Moomba Festival

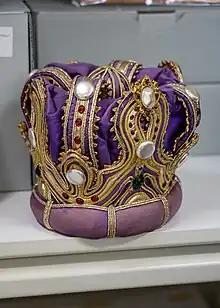
A crown worn by Kings of Moomba, circa 1980s.

Kings of Moomba were named beginning in 1967. The role was awarded to male celebrities. It too was abolished following the 1987 festival as the gender-neutral monarch was introduced.